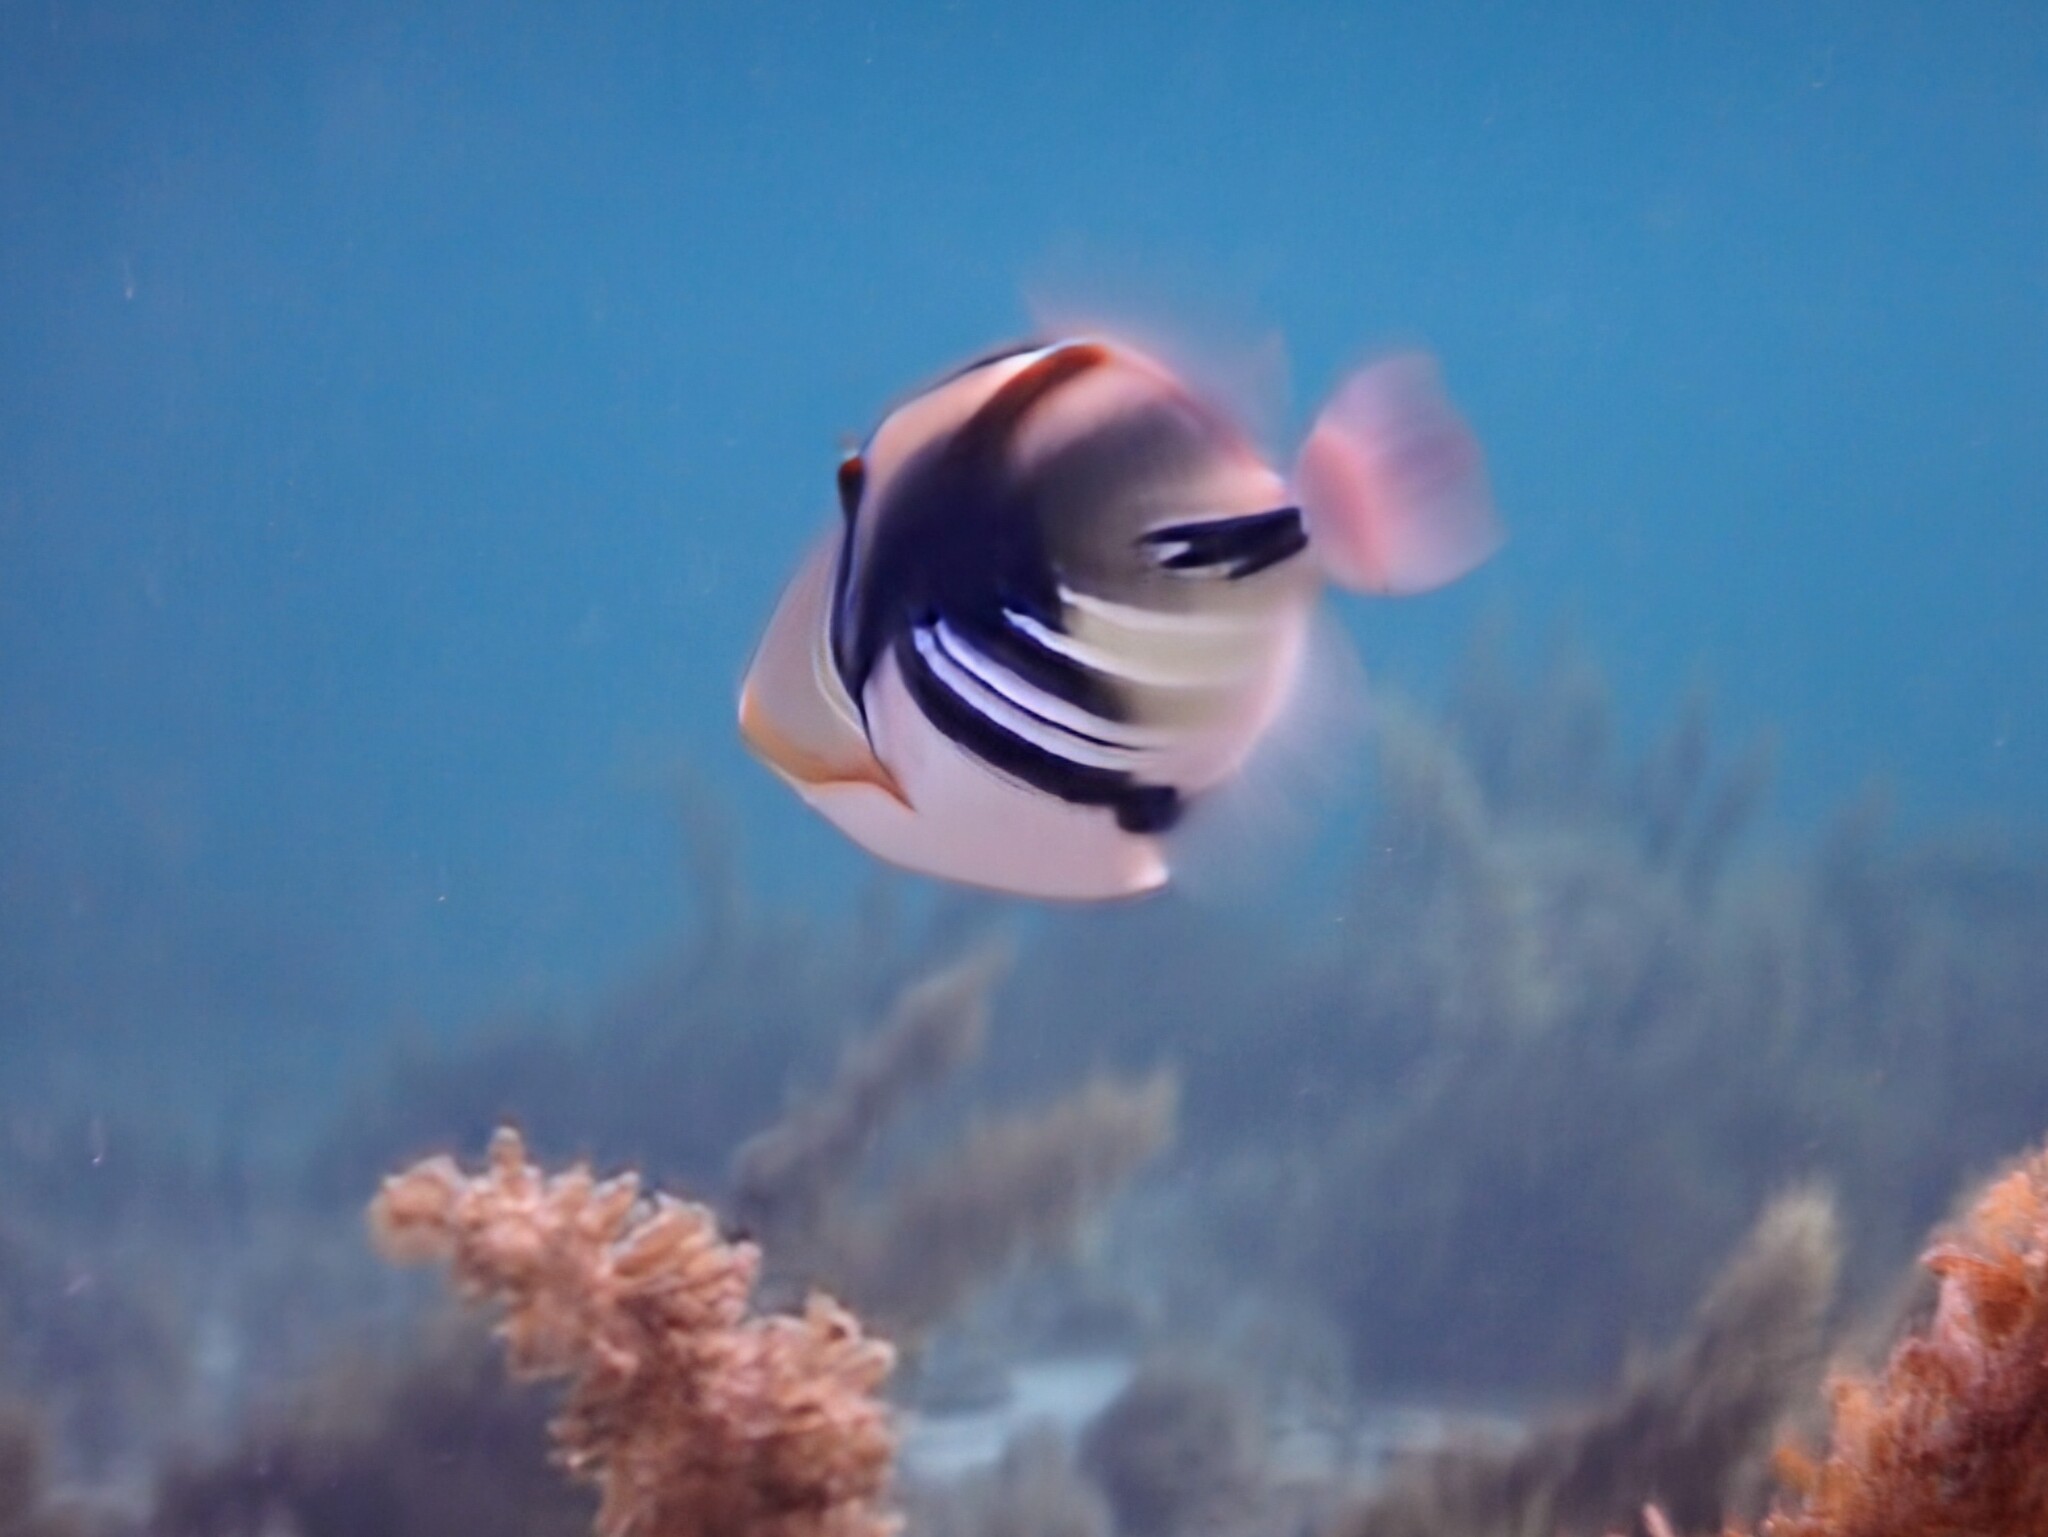
Rhinecanthus aculeatus (Lagoon Triggerfish)